Evolène

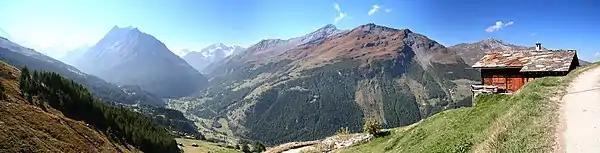
Les Haudères, Val d'Hérens, Valais, Suisse (sept. 2007)

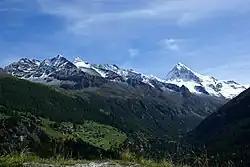
Val d'Hérens

Evolène has an area, , of . Of this area, 17.7% is used for agricultural purposes, while 12.0% is forested. Of the rest of the land, 0.9% is settled (buildings or roads) and 69.3% is unproductive land.